University of New Mexico

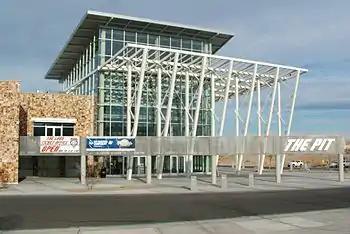

The primary UNM library units are the Health Sciences Library and Informatics Center, the Law Library, and the University Libraries, which consists of: